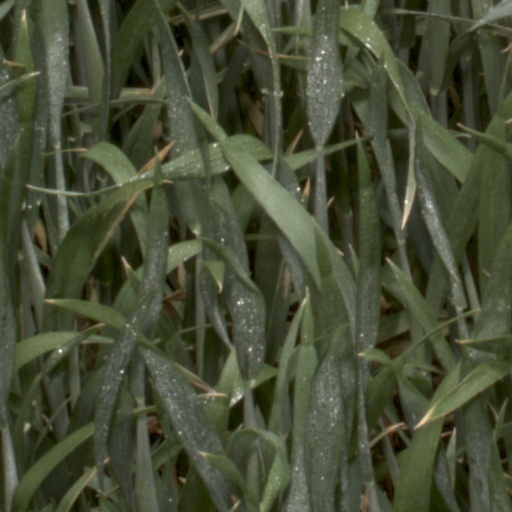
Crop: wheat